Wilton House

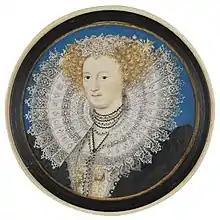
Mary Sidney ran important literary activities from Wilton House in the 16th century

William Herbert, 1st Earl of Pembroke, the scion of a distinguished family in the Welsh marches, was a favourite of King Henry VIII. Following a recommendation to Henry by King Francis I of France, whom Herbert had served as a soldier of fortune, he was granted arms. In 1538, he married Anne Parr, daughter of Sir Thomas Parr of Kendal and sister of the future queen consort Catherine Parr (1543–1547) and Sir William Parr, 1st Baron Parr of Kendal (later Marquess of Northampton).